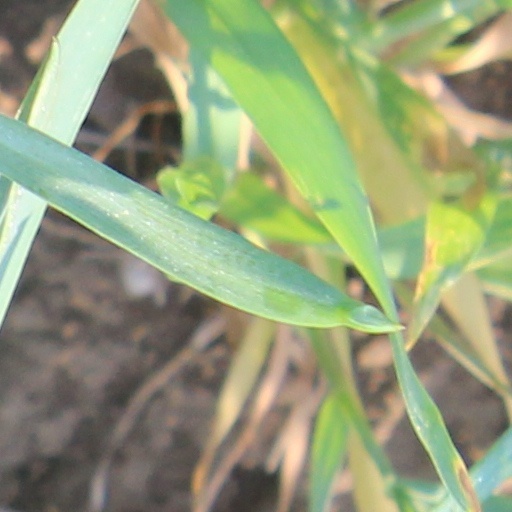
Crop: wheat